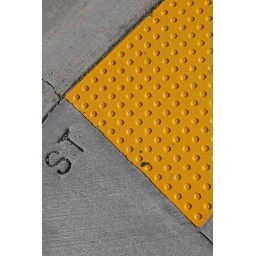
Colorful plate in the ground near the intersection caught my eye